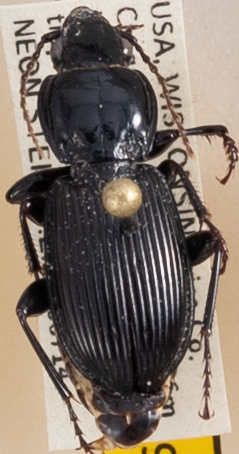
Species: Pterostichus novus
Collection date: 2020-07-14
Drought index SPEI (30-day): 0.394
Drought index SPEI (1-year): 1.314
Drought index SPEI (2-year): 2.09